United States–Zimbabwe relations

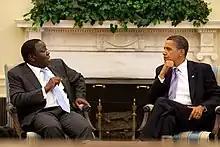
Tsvangirai meets with Obama in the White House in June 2009

After Morgan Tsvangirai, Mugabe's rival and leader of the Movement for Democratic Change, became Prime Minister of Zimbabwe under a power-sharing agreement, the Barack Obama administration extended its congratulations to Tsvangirai, but said that the U.S. would wait for evidence of Mugabe's co-operation with the MDC before it would consider lifting its sanctions. In early-March 2009, Obama proclaimed that US sanctions would be protracted provisionally for another year, because Zimbabwe's political crisis is as yet unresolved. He explained in a statement to Congress,